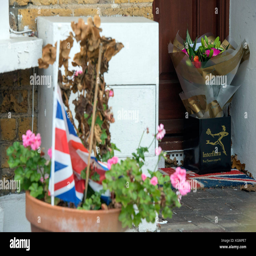
flowers left on the doorstep of home following her resignation